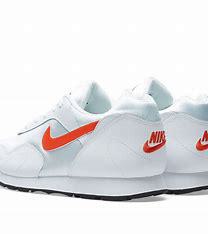
Brand: Nike
Model: Outburst